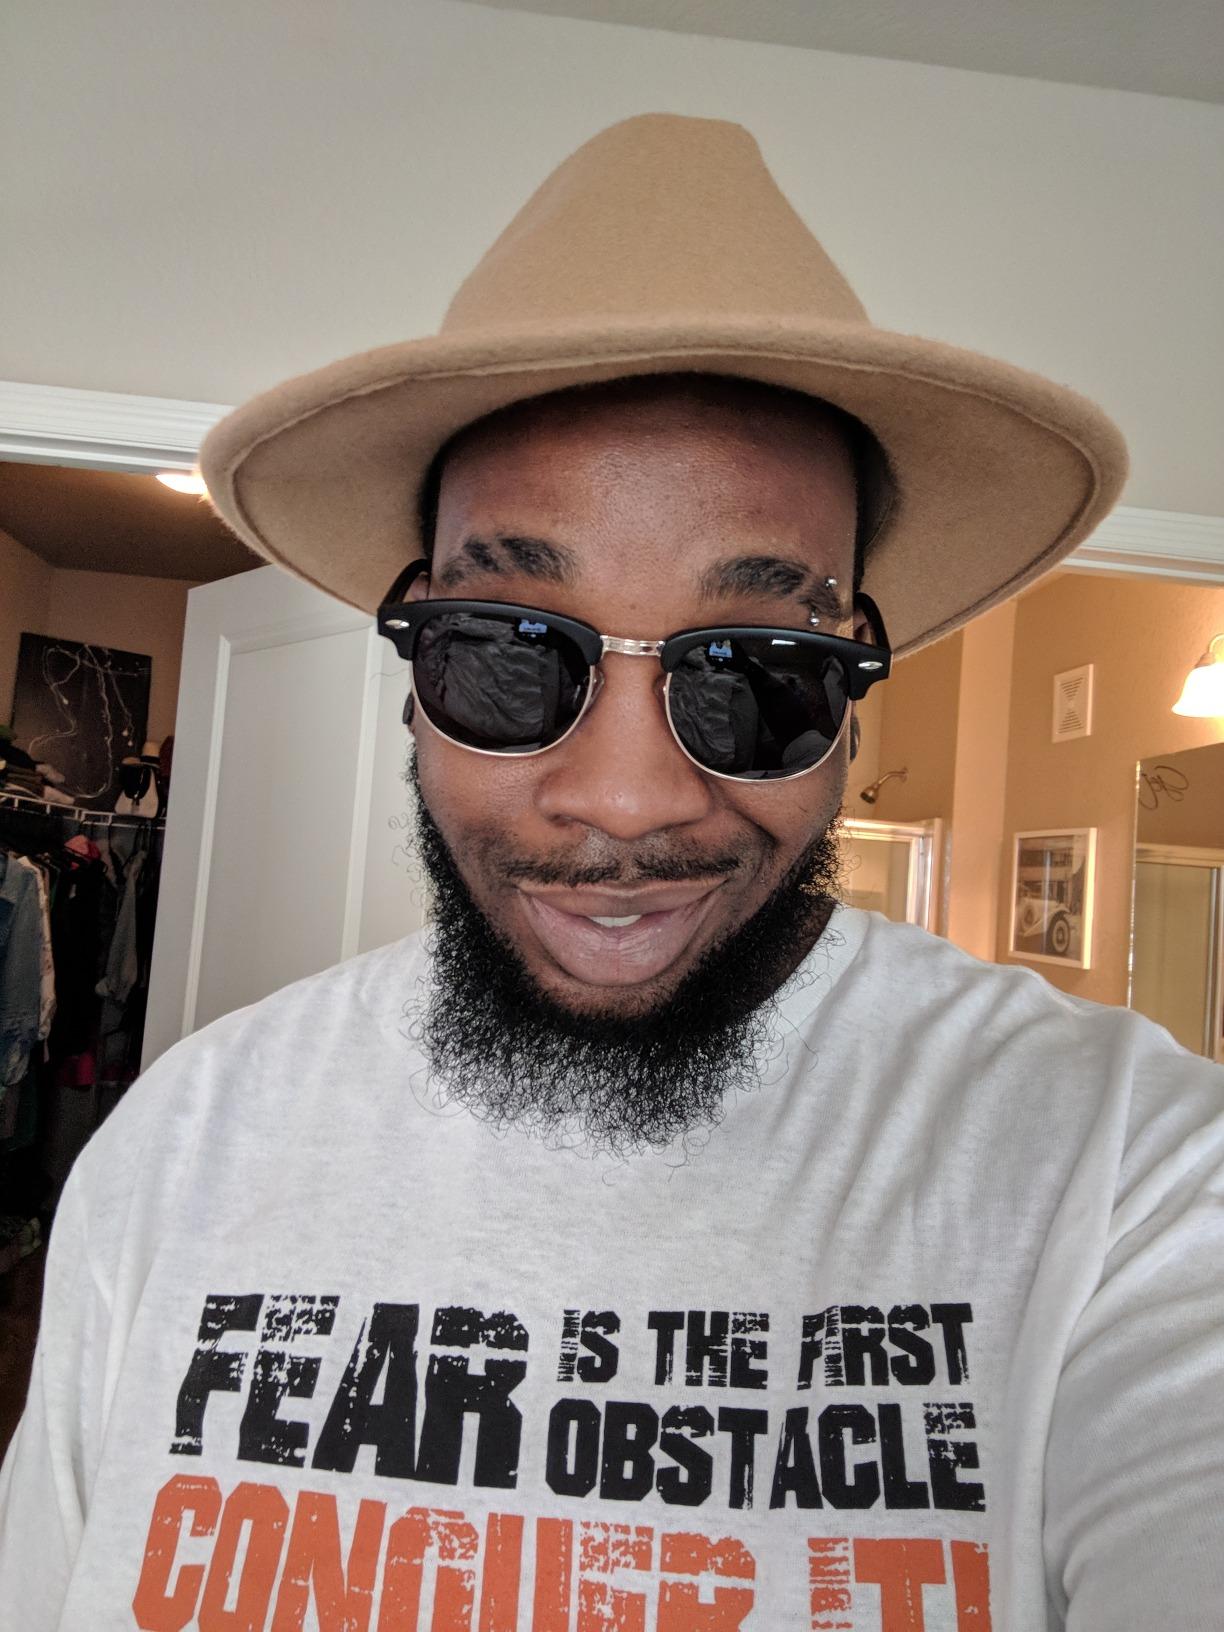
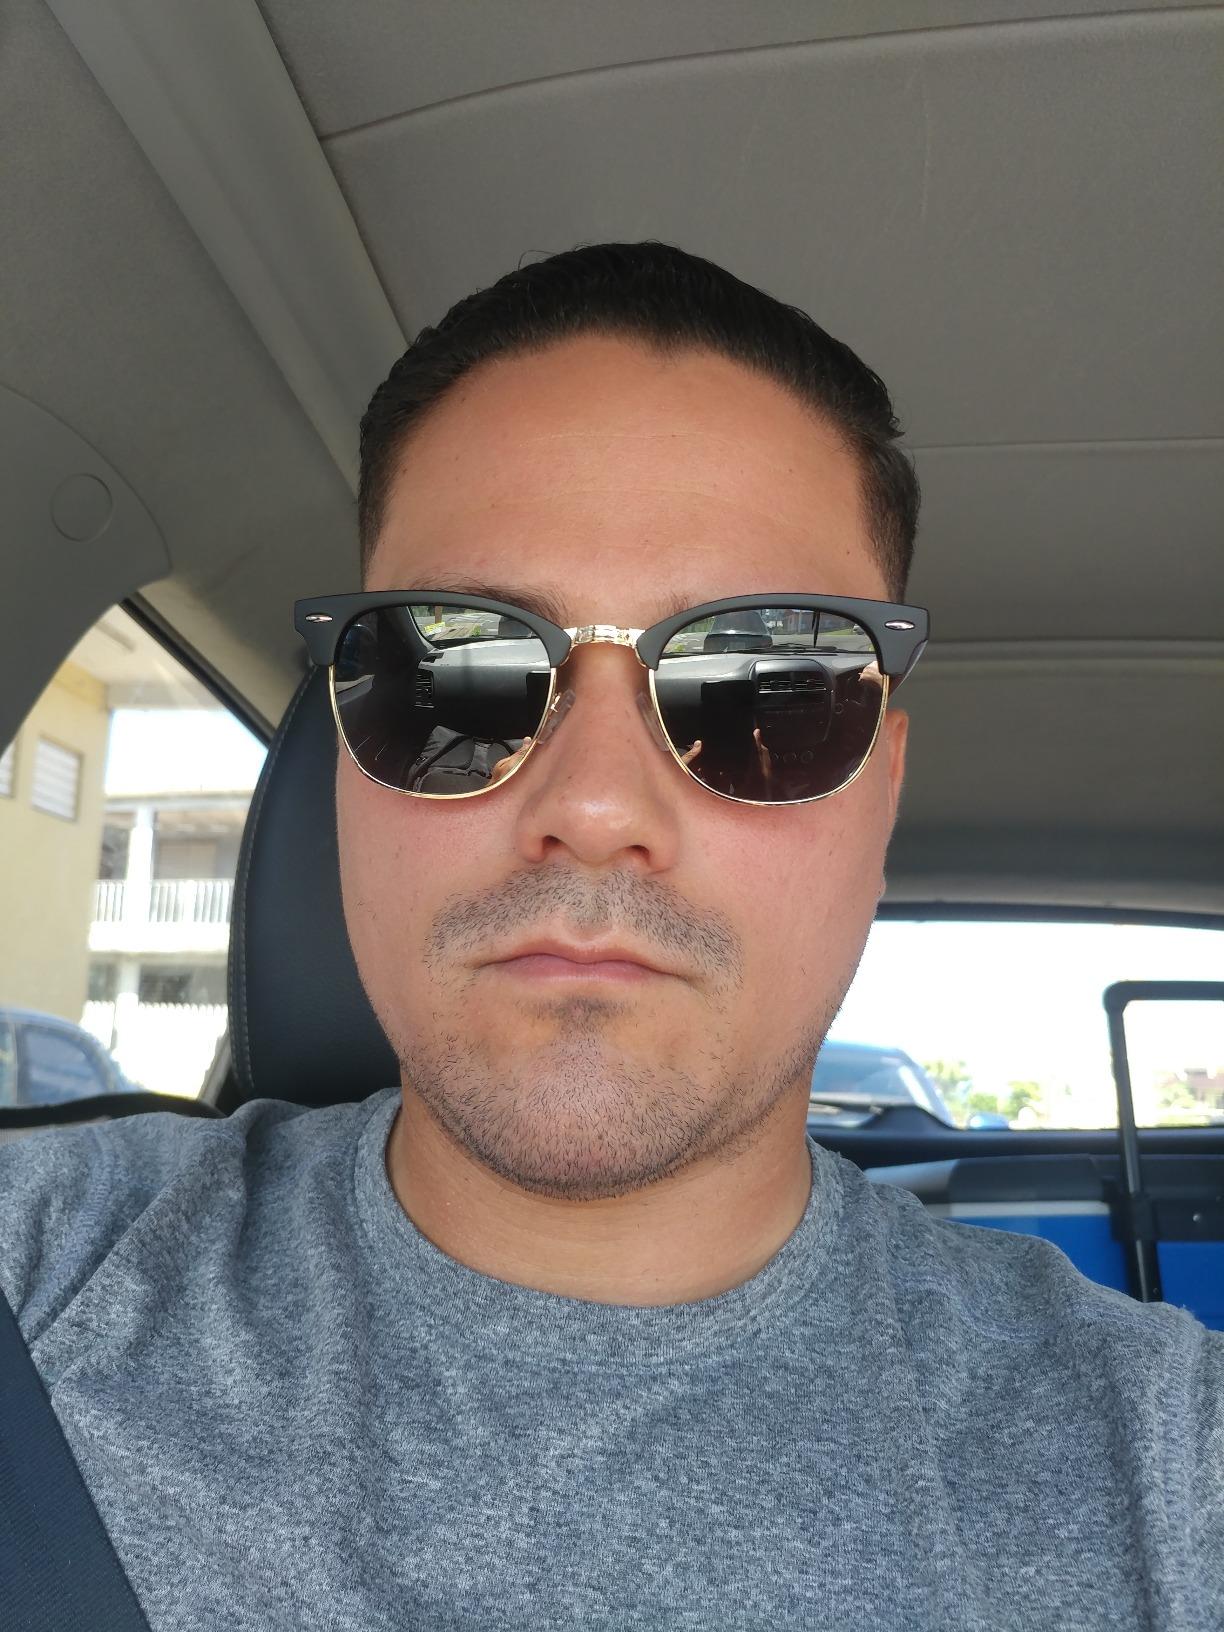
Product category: accessories_sunglasses
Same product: yes